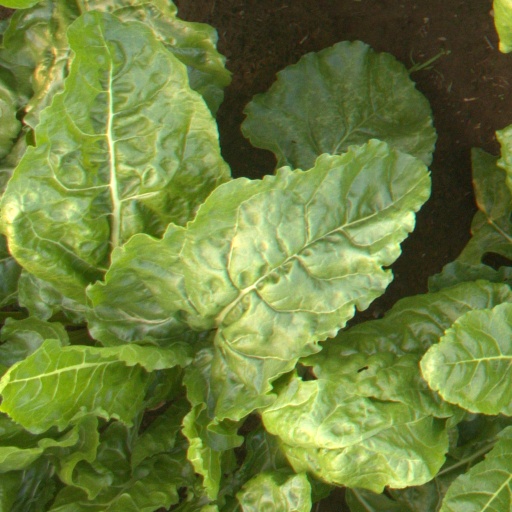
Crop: sugar beet